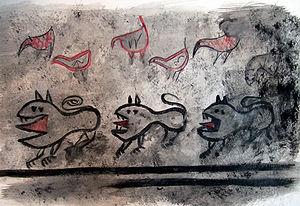
Ma vue d'artiste de la fresque de la Tomba dei Leoni Ruggenti de Véies.
La peinture étrusque représente une des manifestations les plus élevées de l’art et de la civilisation étrusque. Elle a une importance considérable pour le fait qu’il s’agit du plus important exemple de l’art figuratif pré-romain, et même le premier chapitre de la peinture italique et italienne, précédé en Europe par la peinture minoenne et mycénienne, et contemporain de la peinture grecque. Grâce aux heureuses découvertes relatives surtout à la peinture funéraire, la peinture étrusque constitue aujourd’hui le plus important patrimoine pictural de l’humanité relatif à l’Antiquité.
La tombe des Lions Rugissants est une tombe étrusque du site archéologique de la ville antique de Véies, en Italie. Elle est à ce jour la plus ancienne tombe peinte connue, des 700-680 av. J.-C.
L'esthétique étrusque montre une stylisation et une simplification de la représentation humaine, principalement dans la statuaire étrusque. Elle dénote un désintérêt pour les proportions anatomiques, impliquant un choix plus symbolique, esthétique que le simple réalisme. Elle se distingue en cela de la statuaire grecque de la période archaïque, qui lui est contemporaine, et de la statuaire romaine qui lui succédera.